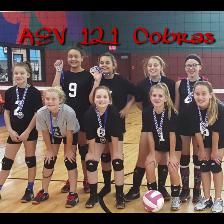
Label: Human